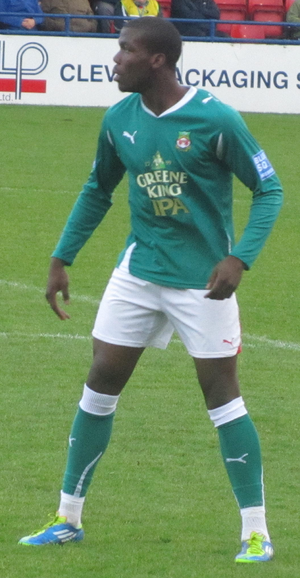
Le Quimper Kerfeunteun Football Club ou Quimper Kerfeunteun FC est un club de football français de la ville de Quimper dans le Finistère. Depuis 2010, le club enchaîne les relégations du CFA à la DRH, équivalent de la 9ᵉ division. Le club finistérien évoluera pour la saison 2018-2019 en Régional 2 après avoir remporté son championnat de Régional 3.